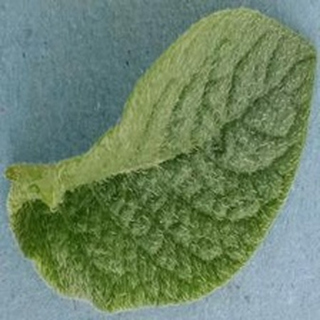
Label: healthy_potato